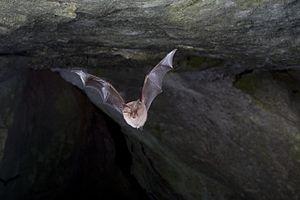
Le massif de la Malepère est un massif de montagne de la chaîne des Pyrénées dans le département de l'Aude en région Occitanie, en France. Il mesure 14,7 km de long pour 8,8 km de large, et culmine au mont Naut à 442 mètres. La superficie de sa zone centrale est de 5 873 ha.
La faune de Tunisie est constituée d'une grande diversité d'animaux d'affinité principalement méditerranéenne et saharo-sindienne.
La liste des chauves-souris du Nord-Pas-de-Calais recense les chauves-souris observées en Nord-Pas-de-Calais. Elle a été établie d'après le Plan régional de restauration des chiroptères rédigé par la Coordination mammalogique du Nord de la France.
Rhinolophus hipposideros, appelé Petit rhinolophe, Petit rhinolophe fer à cheval ou Petit fer à cheval, est une espèce de chauve-souris de la famille des Rhinolophidae, elle a été décrite pour la première fois en 1800 par George Montagu. C’est le plus petit et le plus septentrional des rhinolophes européens. Comme tous les rhinolophes, le petit rhinolophe émet les ultrasons par le nez et non par la bouche comme les autres microchiroptères. Le petit rhinolophe qui était autrefois une des chauves-souris les plus fréquentes d'Europe est devenu très rare durant ces dernières décennies, et représente une des espèces animales ayant le plus souffert de la pollution et de la transformation des habitats par l'agriculture intensive.